Kanjyuro Matsuyama

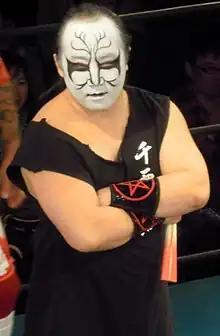
Watanabe as Matsuyama in 2011

is a Japanese professional wrestler, better known for his ring name . He has worked in Toryumon and Michinoku Pro Wrestling, but is more famous for his long career in Osaka Pro Wrestling. Along with Kikutaro and Stalker Ichikawa, he is considered one of the greatest three comedy wrestlers in Japan.